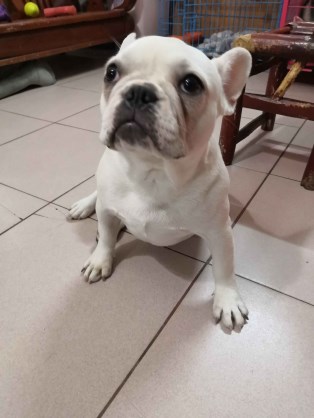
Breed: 1121-n000002-French_bulldog